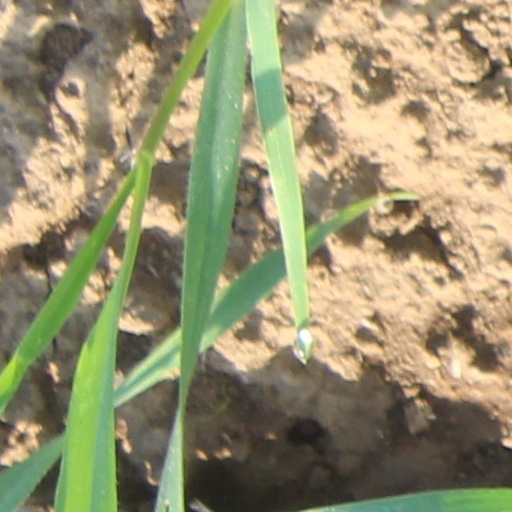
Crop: wheat